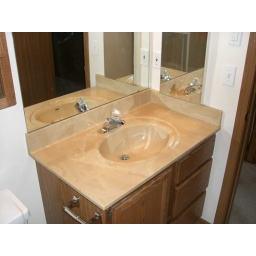
Sink in main floor half bathroom